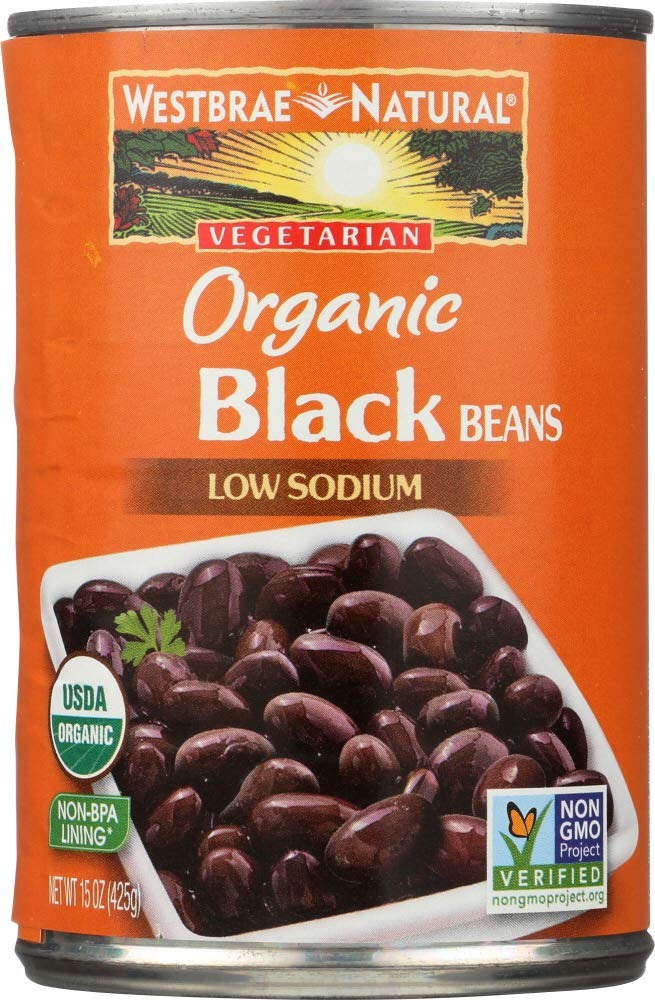
Item Name: Westbrae Foods Organic Black Beans Fat Free (12x15 OZ)15
Value: 180.0
Unit: Fl Oz

Price: 57.74